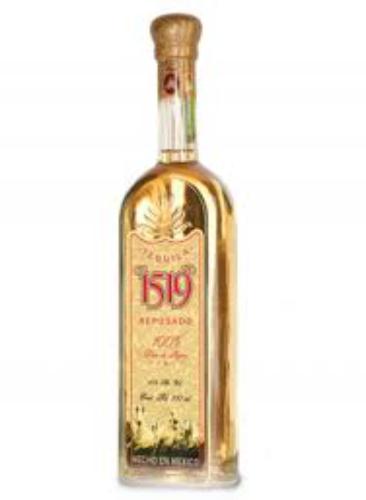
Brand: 1519 Tequila
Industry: Food